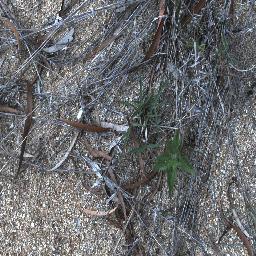
Label: siam_weed